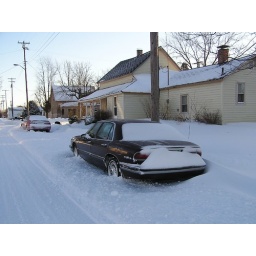
Don's car in front of Margie's house Feb. 2007